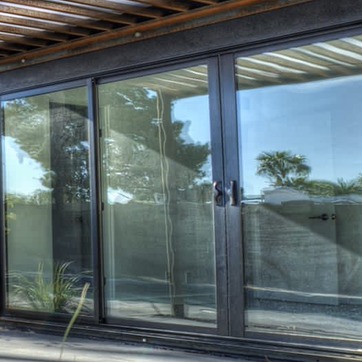
Material: glass